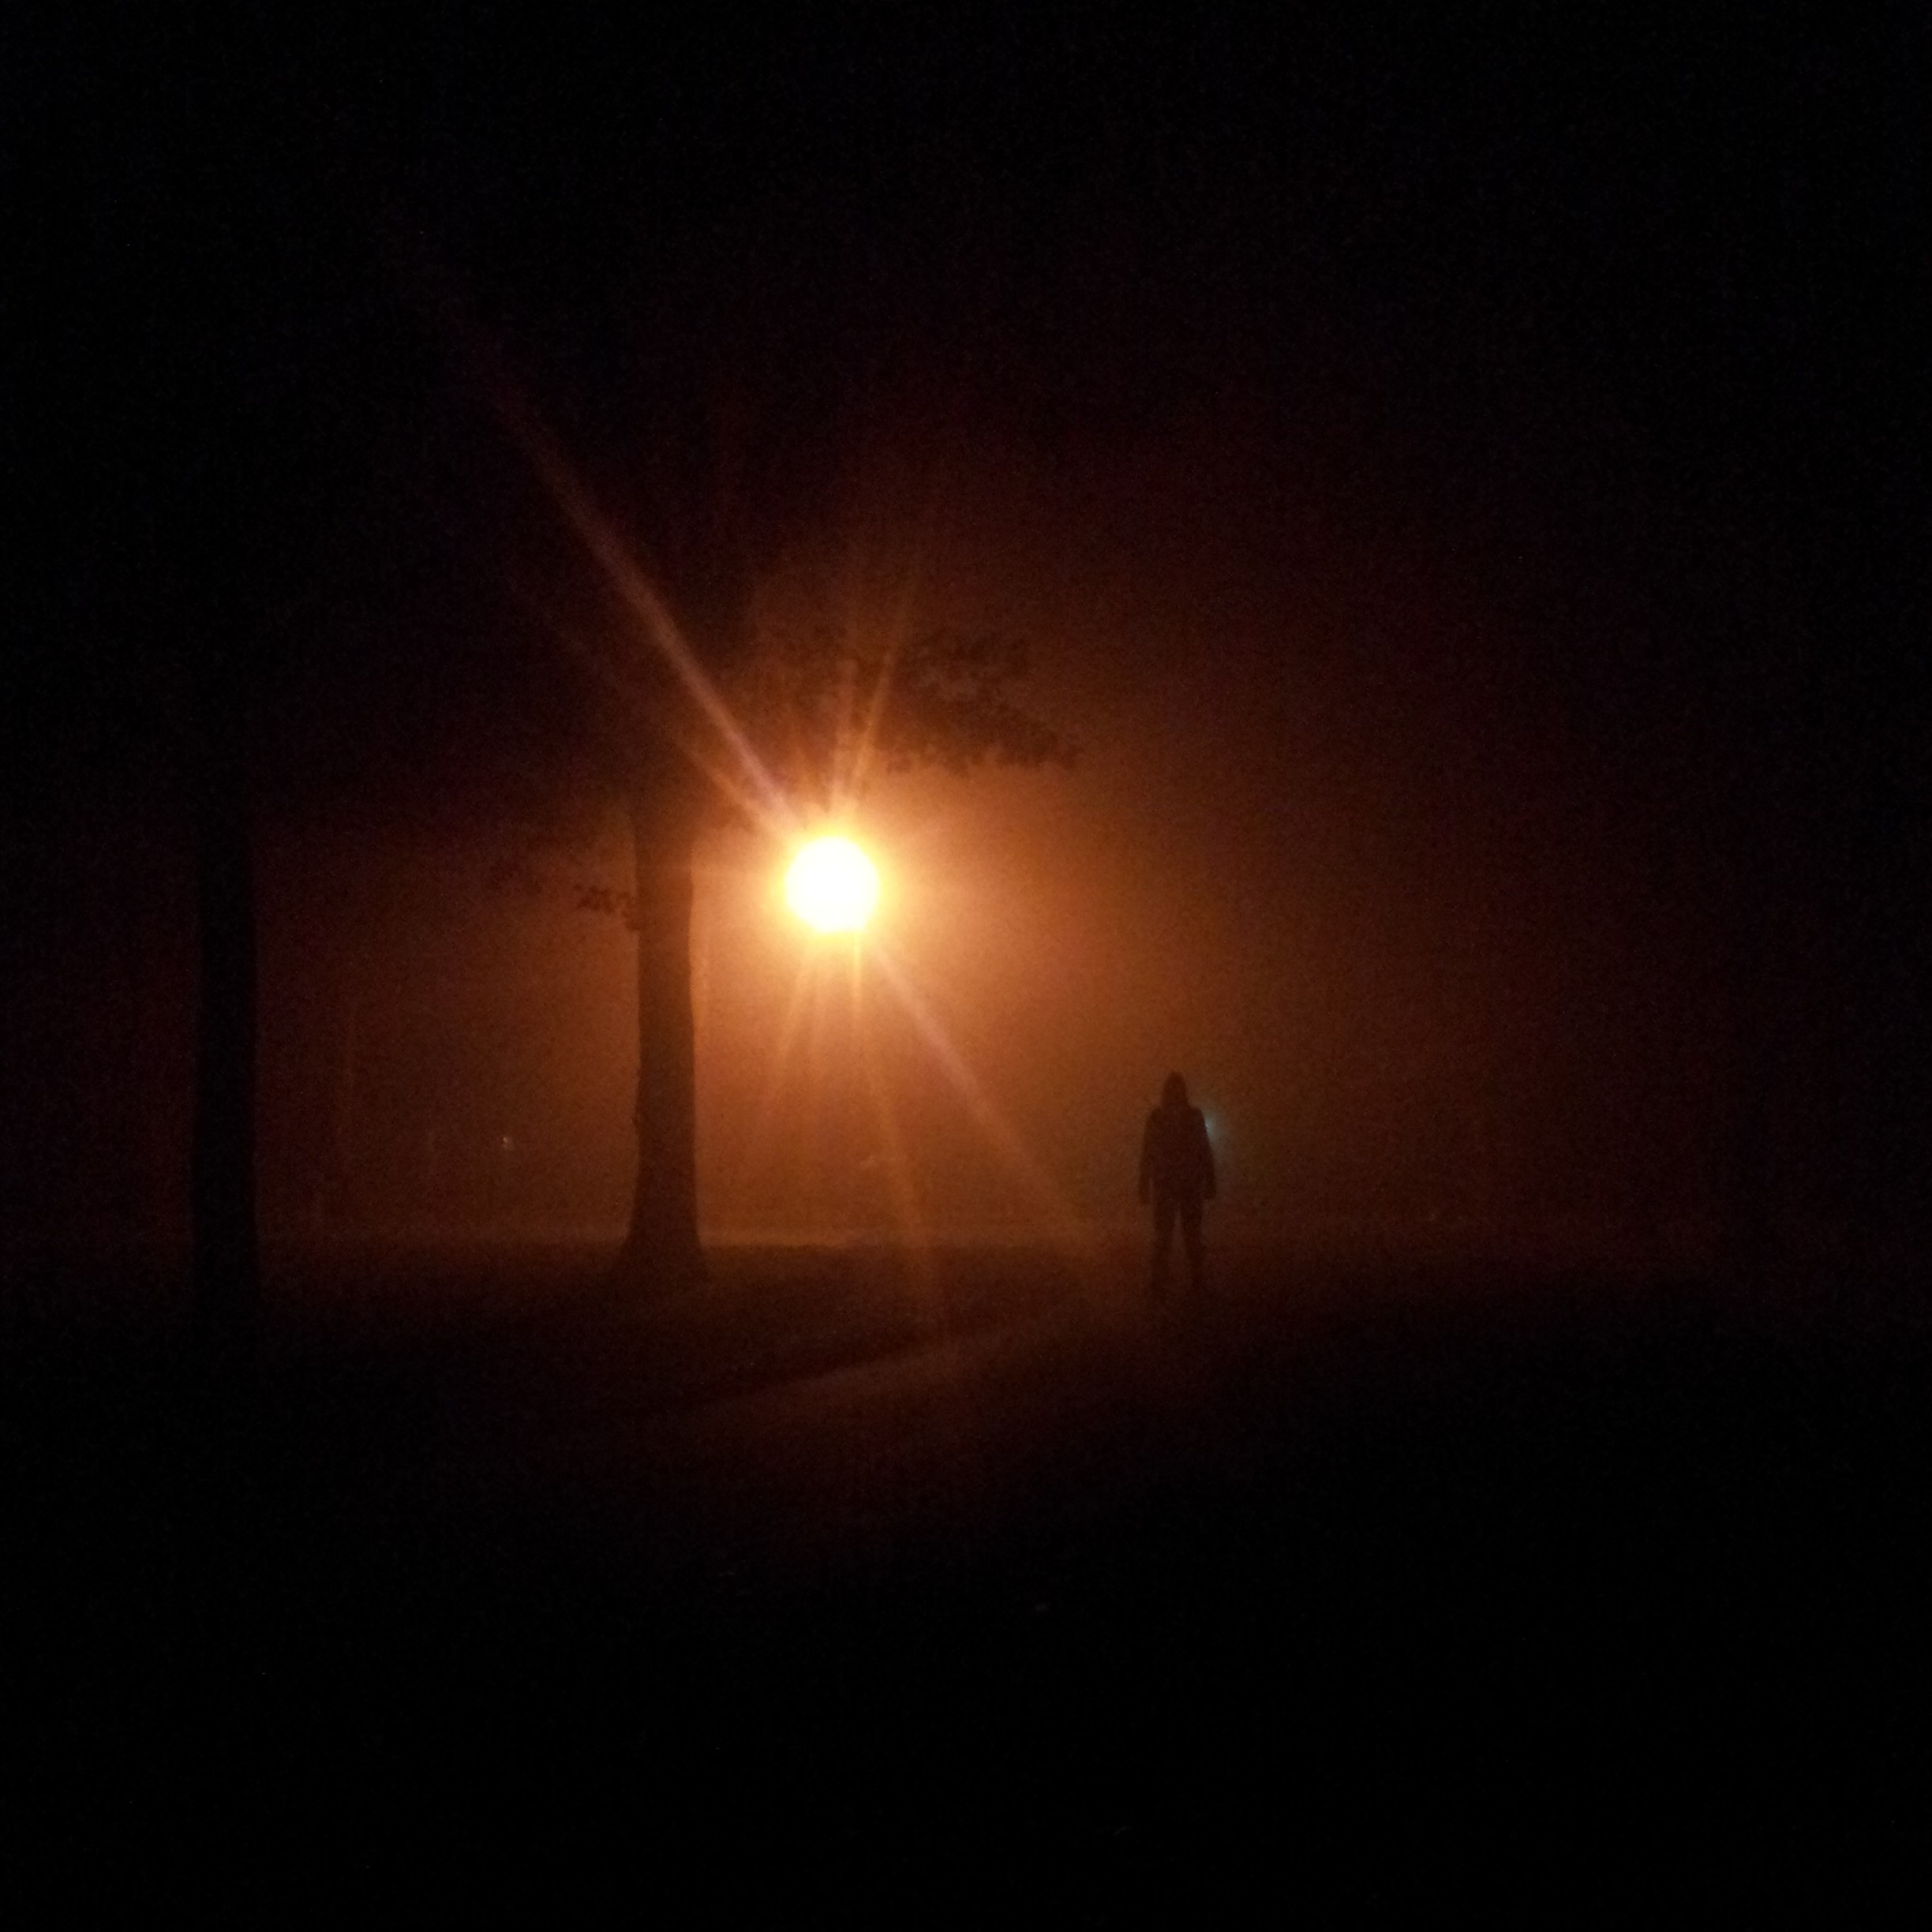
silhouette, person, light, people, fog, night, sunlight, atmosphere, spooky, darkness, street light, dead, lighting, lens flare, scary, zombie, mysterious, vision, hide, nightmare, stalker, atmospheric phenomenon, elmstreet